Question: What color is the skateboarder's shirt?
Tambaya: Menene launin rigar skateboarder?
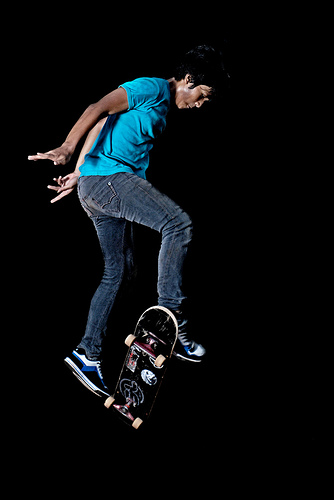
Answer: Blue.
Amsa: Shuɗi.